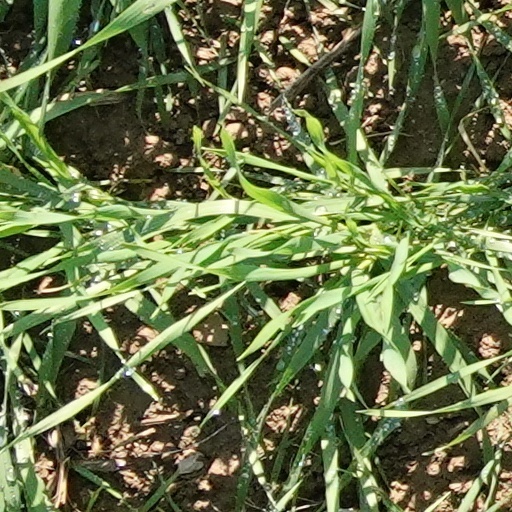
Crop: wheat